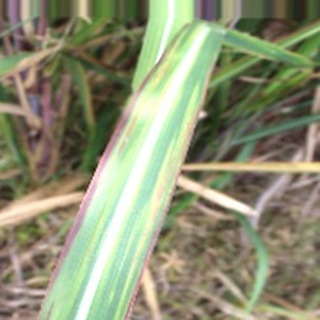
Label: sugarcane_bacterial_blight